Roa Ridge

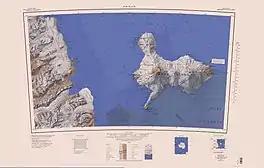
East end of Asgard Range south of center. Matterhorn between Matterhorn Glacier and Lacroix Glacier above the Taylor Valley.

From northwest to southeast, summits on the ridge include Vogler Peak, Mount Irvine, Hoehn Peak, Webb Peak and Matterhorn.